Sean O'Sullivan (engineer)

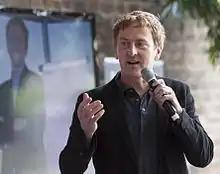
Sean O'Sullivan of SOSV

Sean O'Sullivan is an entrepreneur, inventor and investor, born in New York City and currently living in Princeton, New Jersey. He is best known for co-founding MapInfo Corporation, which popularized street maps on computers, and for coining the term "Cloud Computing". He is the founder and managing partner of SOSV.